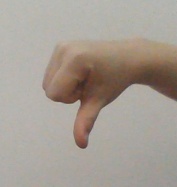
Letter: waw